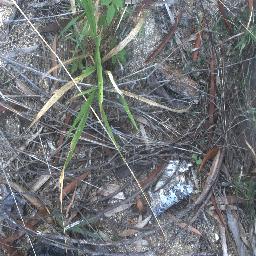
Label: negative